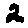
Label: 2